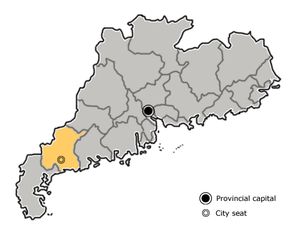
Maoming
Maomings beliggenhed i Guangdong
Maoming er en by på præfekturniveau i provinsen Guangdong ved Kinas kyst til det Sydkinesiske Hav. Befolkningen anslås til 6.705.900 mennesker, hvoraf 346.000 bor i selve byen Maoming. Præfekturet har et areal på 11,458 km²